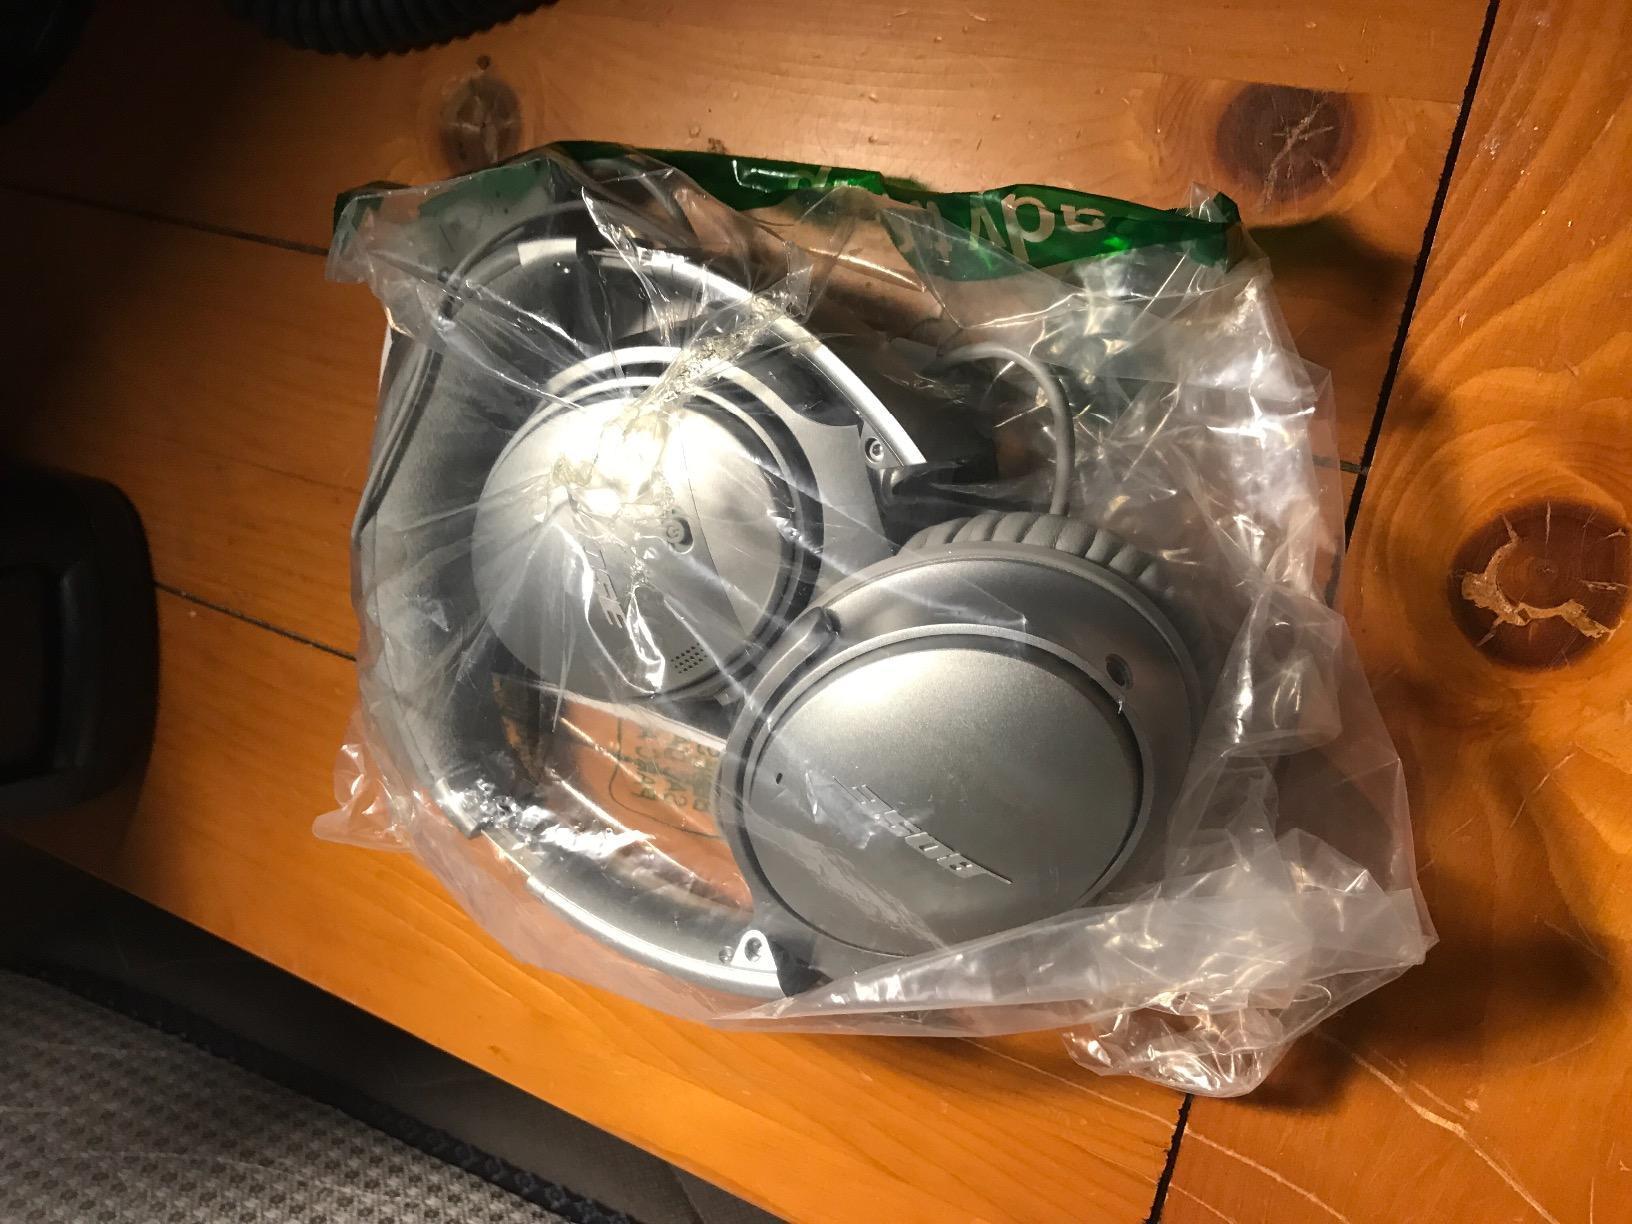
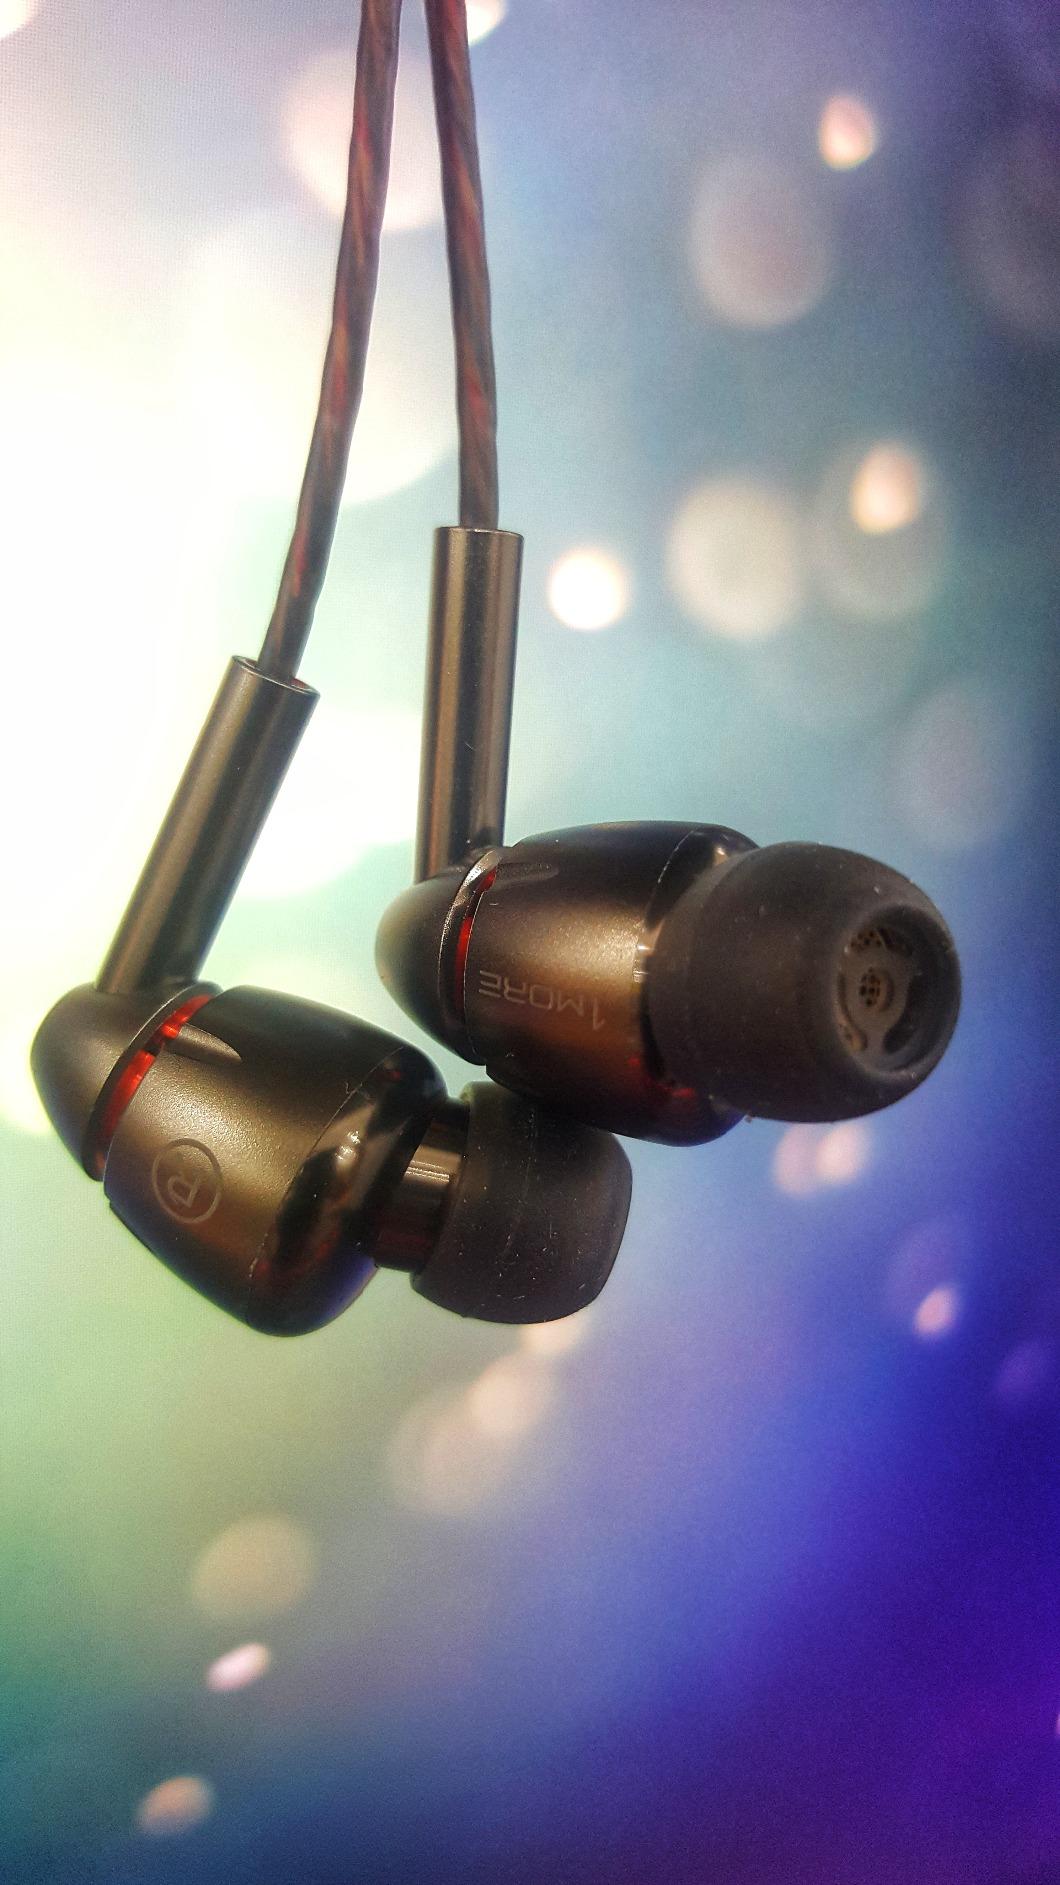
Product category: headphones
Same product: no